Amilcare Ponchielli

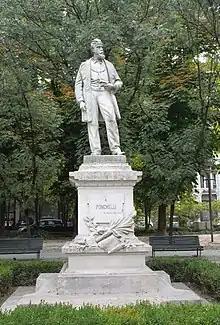
A statue of Ponchielli in Cremona, Italy.

Although in his lifetime Ponchielli was very popular and influential (and introduced an enlarged orchestra and more complex orchestration), only one of his operas, "La Gioconda", is regularly performed today. It contains a strong and memorable aria for contralto, 'Voce de donna o d'angelo' (the Rosary song); the great tenor romanza "Cielo e mar"; a well-known duet for tenor and baritone titled "Enzo Grimaldo, Principe Di Santafior"; the soprano aria "Suicidio!"; and the ballet "Dance of the Hours", which is widely known thanks in part to its having been featured in Walt Disney's "Fantasia" in 1940, in Allan Sherman's novelty song "Hello Muddah, Hello Fadduh", and in numerous other popular works.